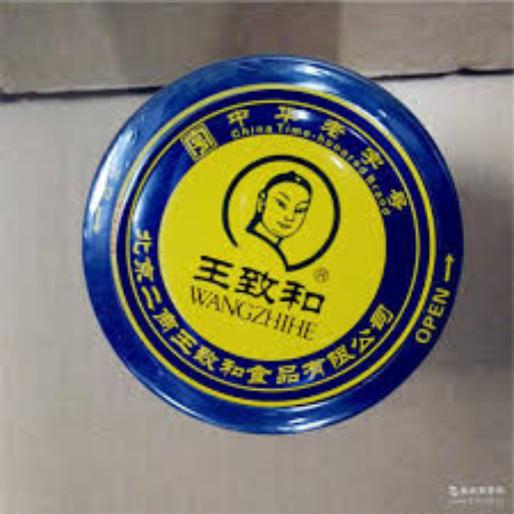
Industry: Food